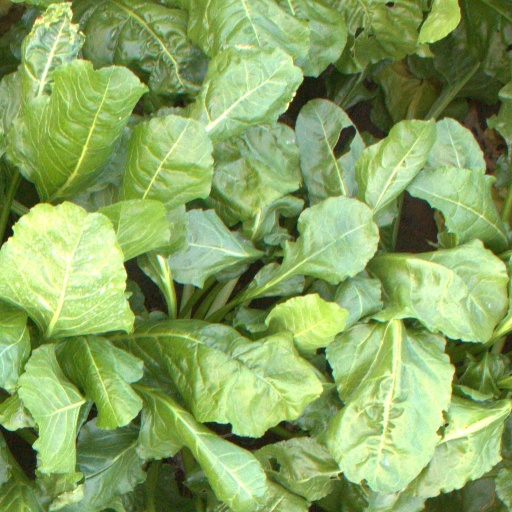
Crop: sugar beet